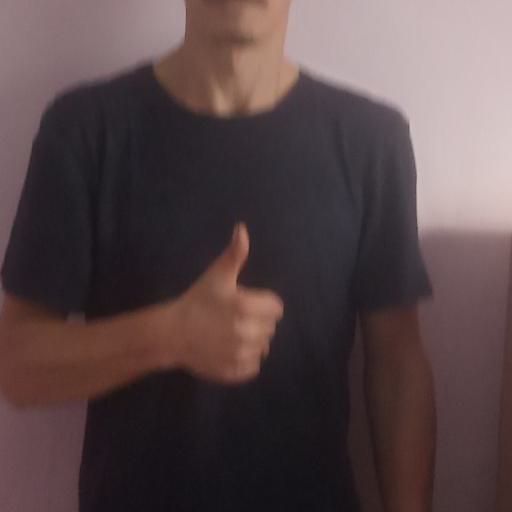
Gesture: like